Francis Skiddy von Stade Sr.

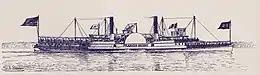
Sketch of the "Francis Skiddy" steamboat by Samuel Ward Stanton,

Von Stade was born in New York, New York on September 4, 1884. He was the son of Frederick Hebbert von Stade (1858–1934) and Frances Sarah (née Fischer) von Stade (1859–1888). He received the name "Skiddy" from his maternal grandfather, Francis Skiddy, whose name was also on a Hudson River steamship that Currier & Ives memorably sketched.